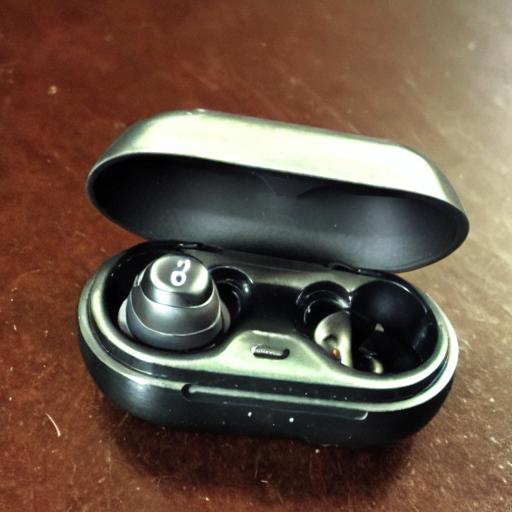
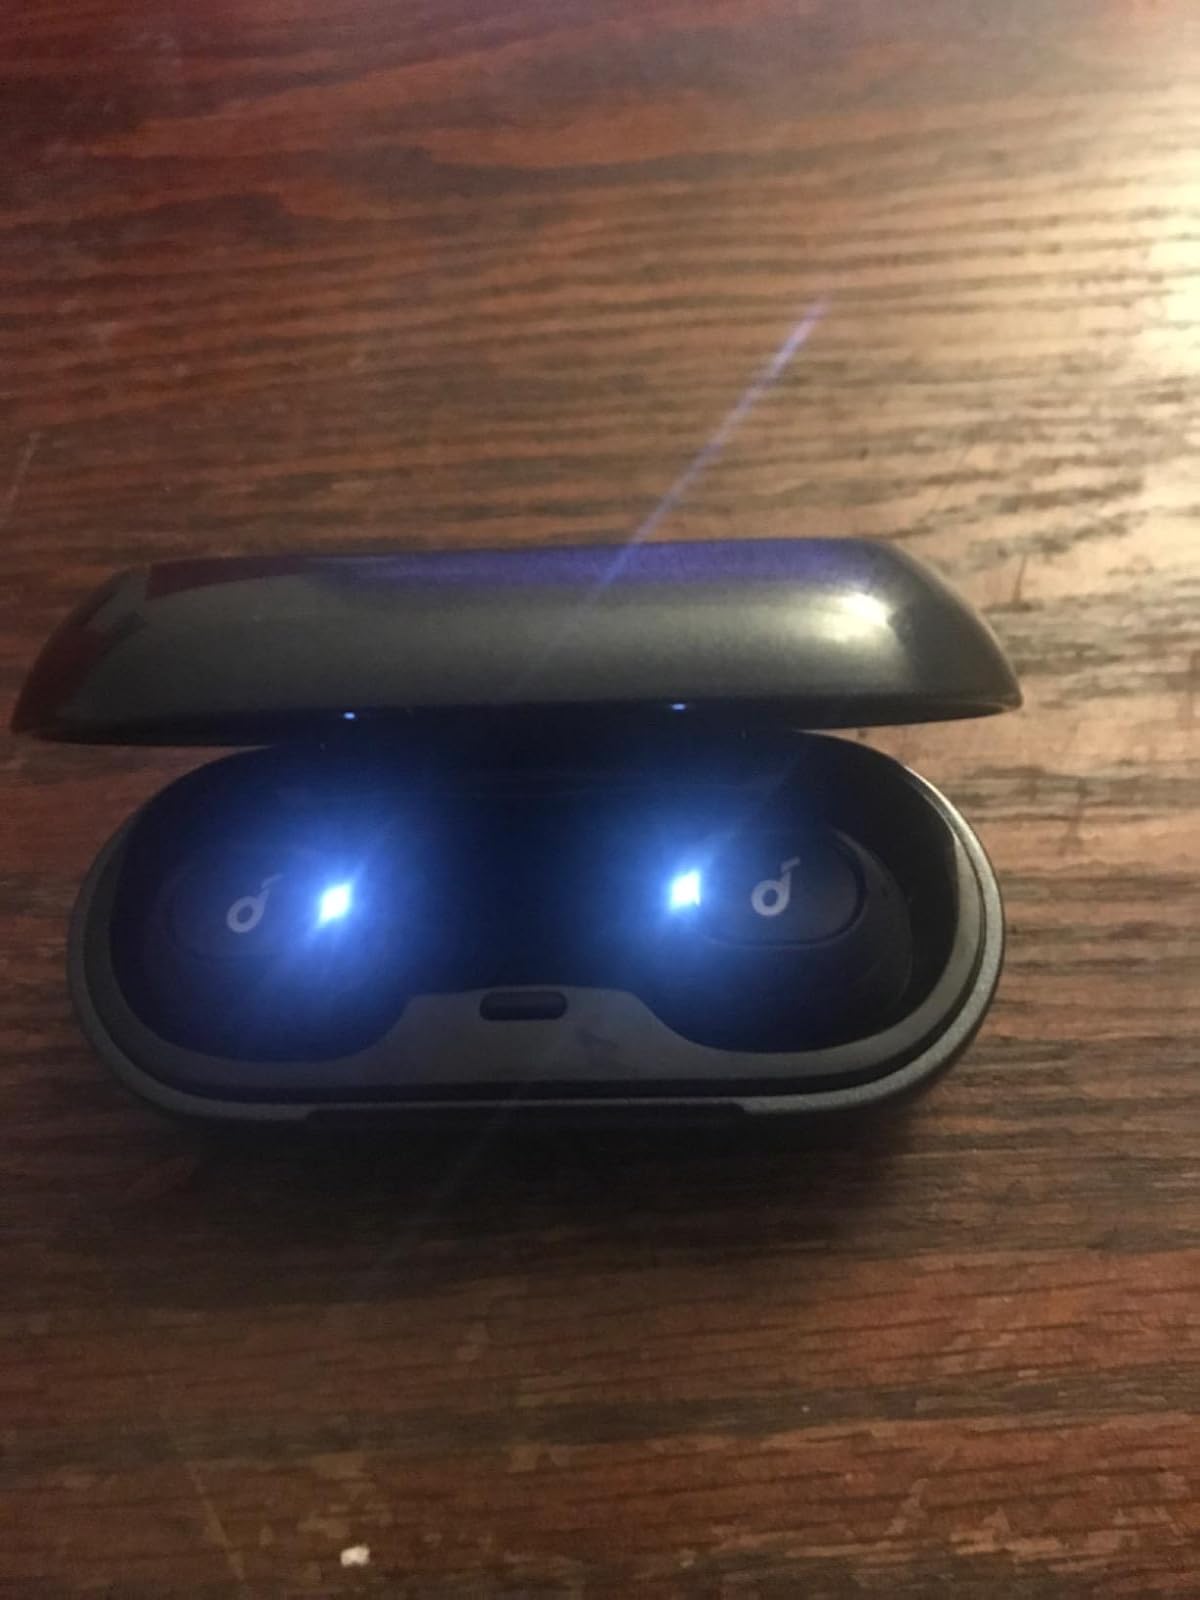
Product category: earbuds
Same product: no